Steven Edwards (footballer)

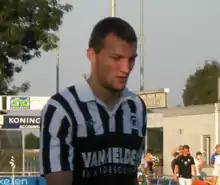
Edwards with Achilles '29

Steven Edwards (born 15 January 1991) is a Dutch footballer who plays as a defensive midfielder for Capelle.